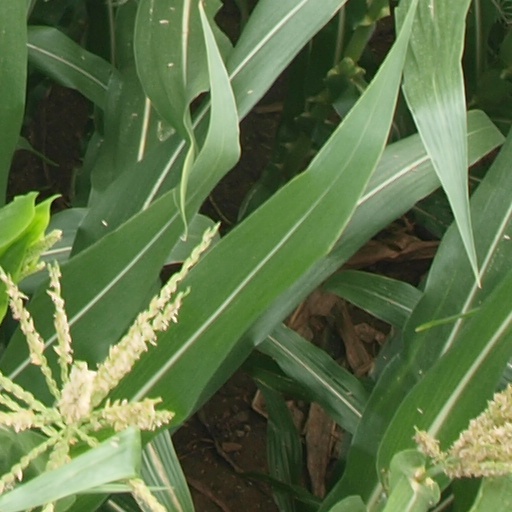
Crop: maize; corn